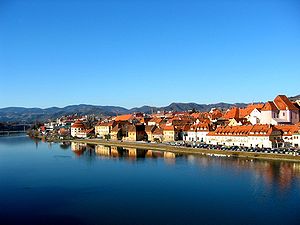
Drava
Drava ved Maribor i Slovenien
Drava eller Drau er en biflod til Donau. Den løber i vest-østlig retning gennem de sydlige Alper. Floden er 750 km lang.